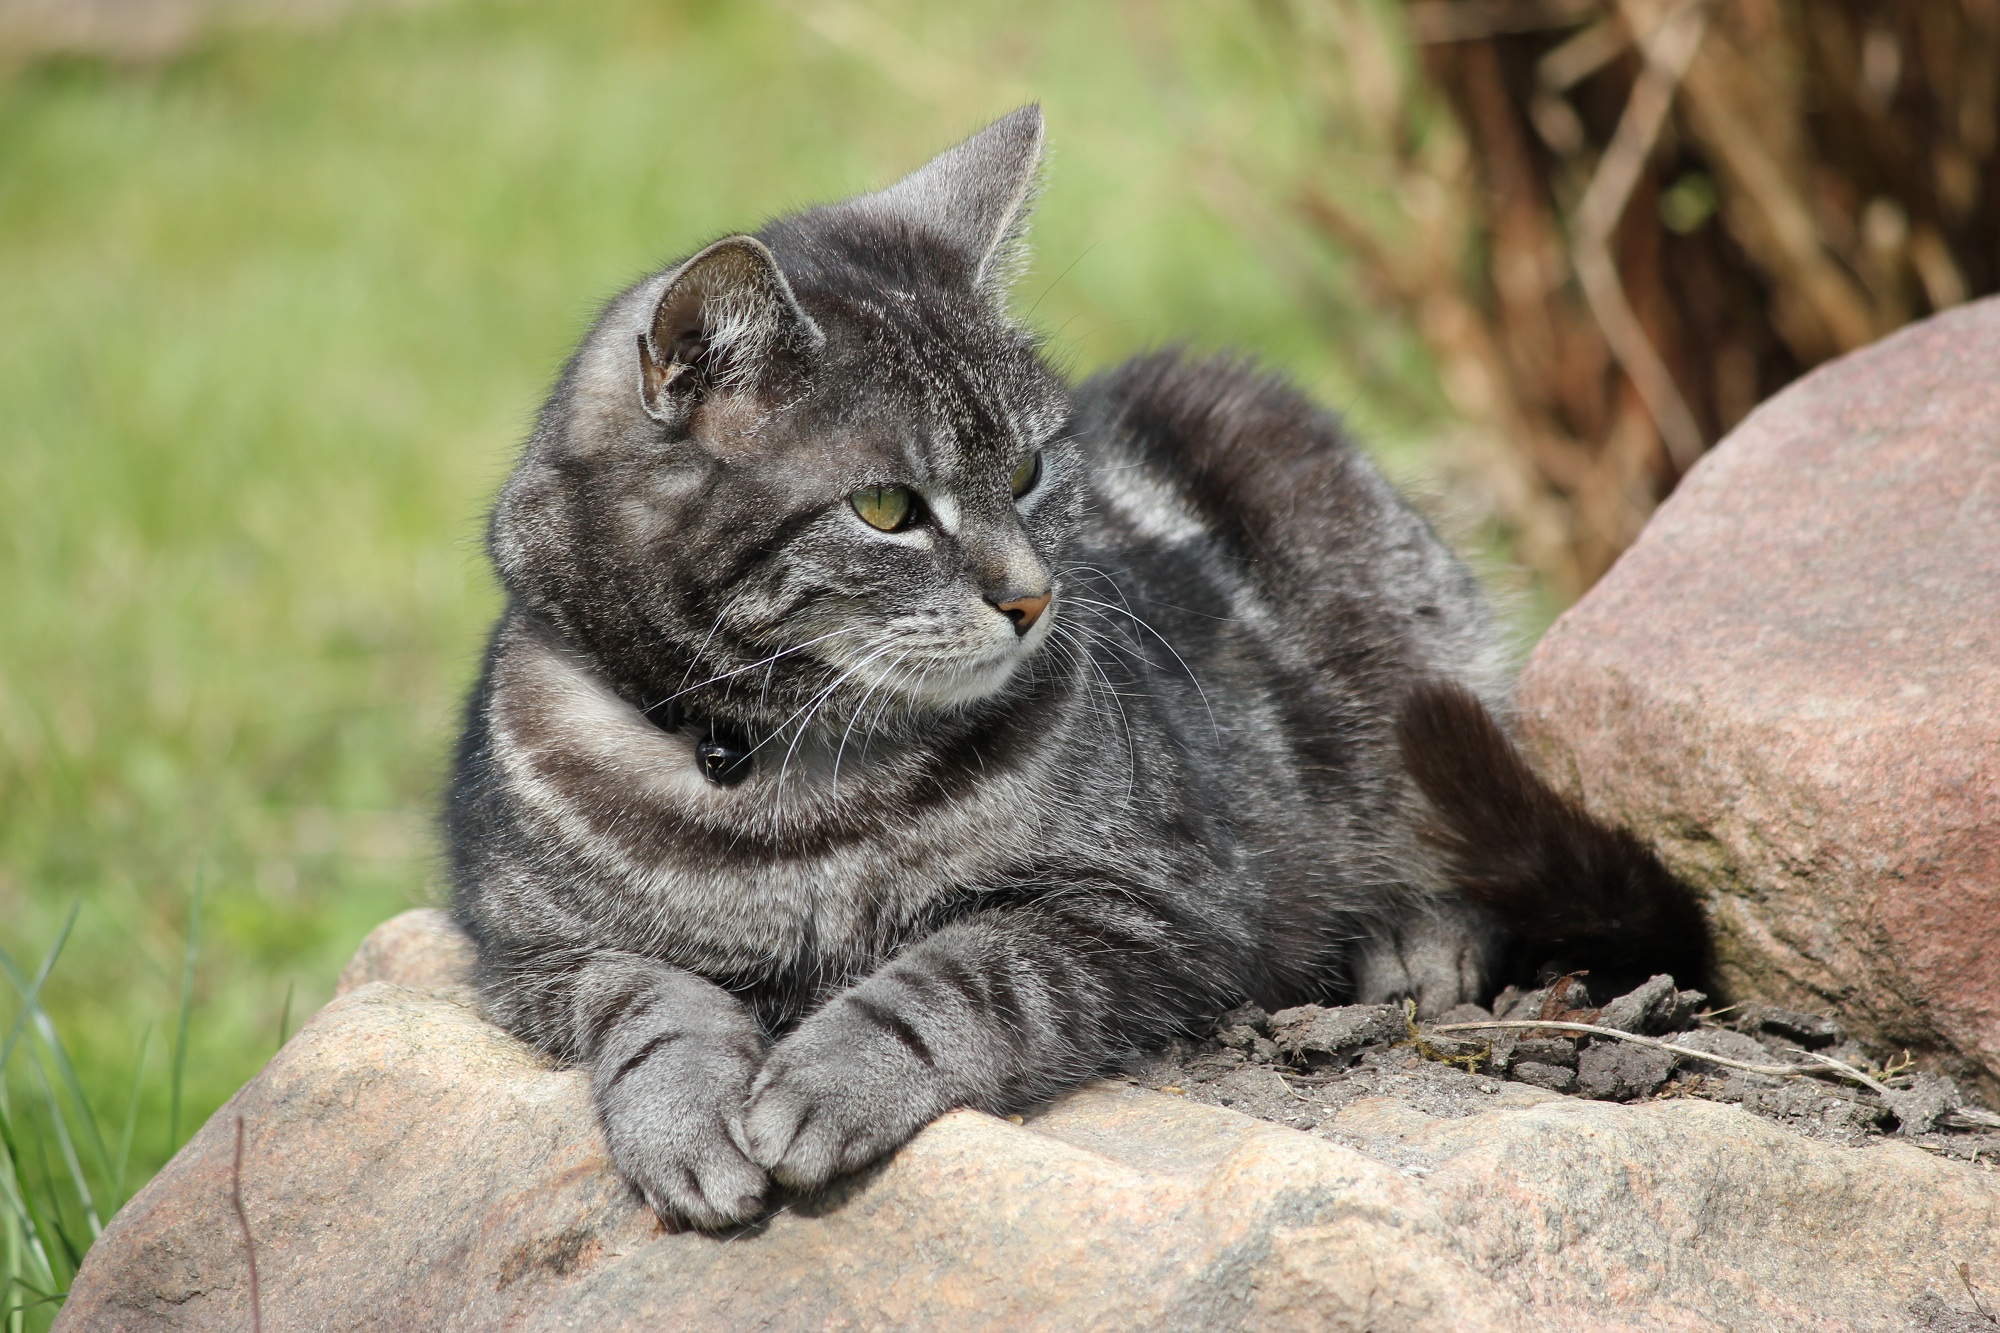
cat, mammal, fauna, whiskers, vertebrate, british shorthair, european shorthair, chartreux, wild cat, small to medium sized cats, cat like mammal, nebelung, domestic short haired cat